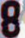
Number: 8